Homeland Elegies

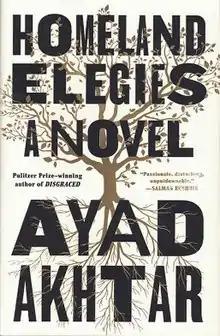
First edition

The book is fiction, though written to resemble a memoir. It includes some autobiographical elements; the protagonist shares the name, background, and career of the author. "Homeland Elegies" has been referred to as autofiction. Akhtar has spoken about wanting the effect of the novel to be like scrolling through social media: "It's essay. It's memoir. It's fiction. It just had to be seamless, in the way that a platform like Instagram is seamless. And one of the pivotal dimensions of that content is the staging and curation of the self." He adds that crafting the book in the first person, and calling the narrator "Ayad Akhtar" allows him "to have a relationship to the reader that felt more immediate than fiction. But I only know how to write fiction ... I wouldn't have known how to write a memoir."